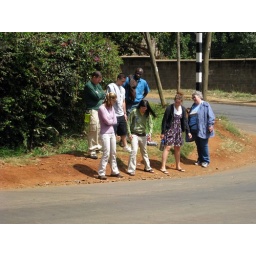
Waiting for a new van on the side of the road on our way to Lake Nakuru National Park in Kenya